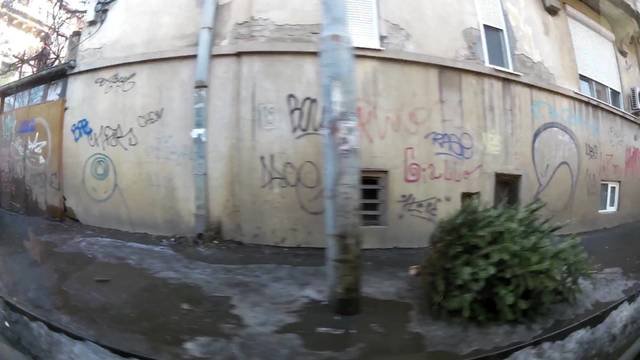
Region: Romania
Coordinates: 44.435, 26.112